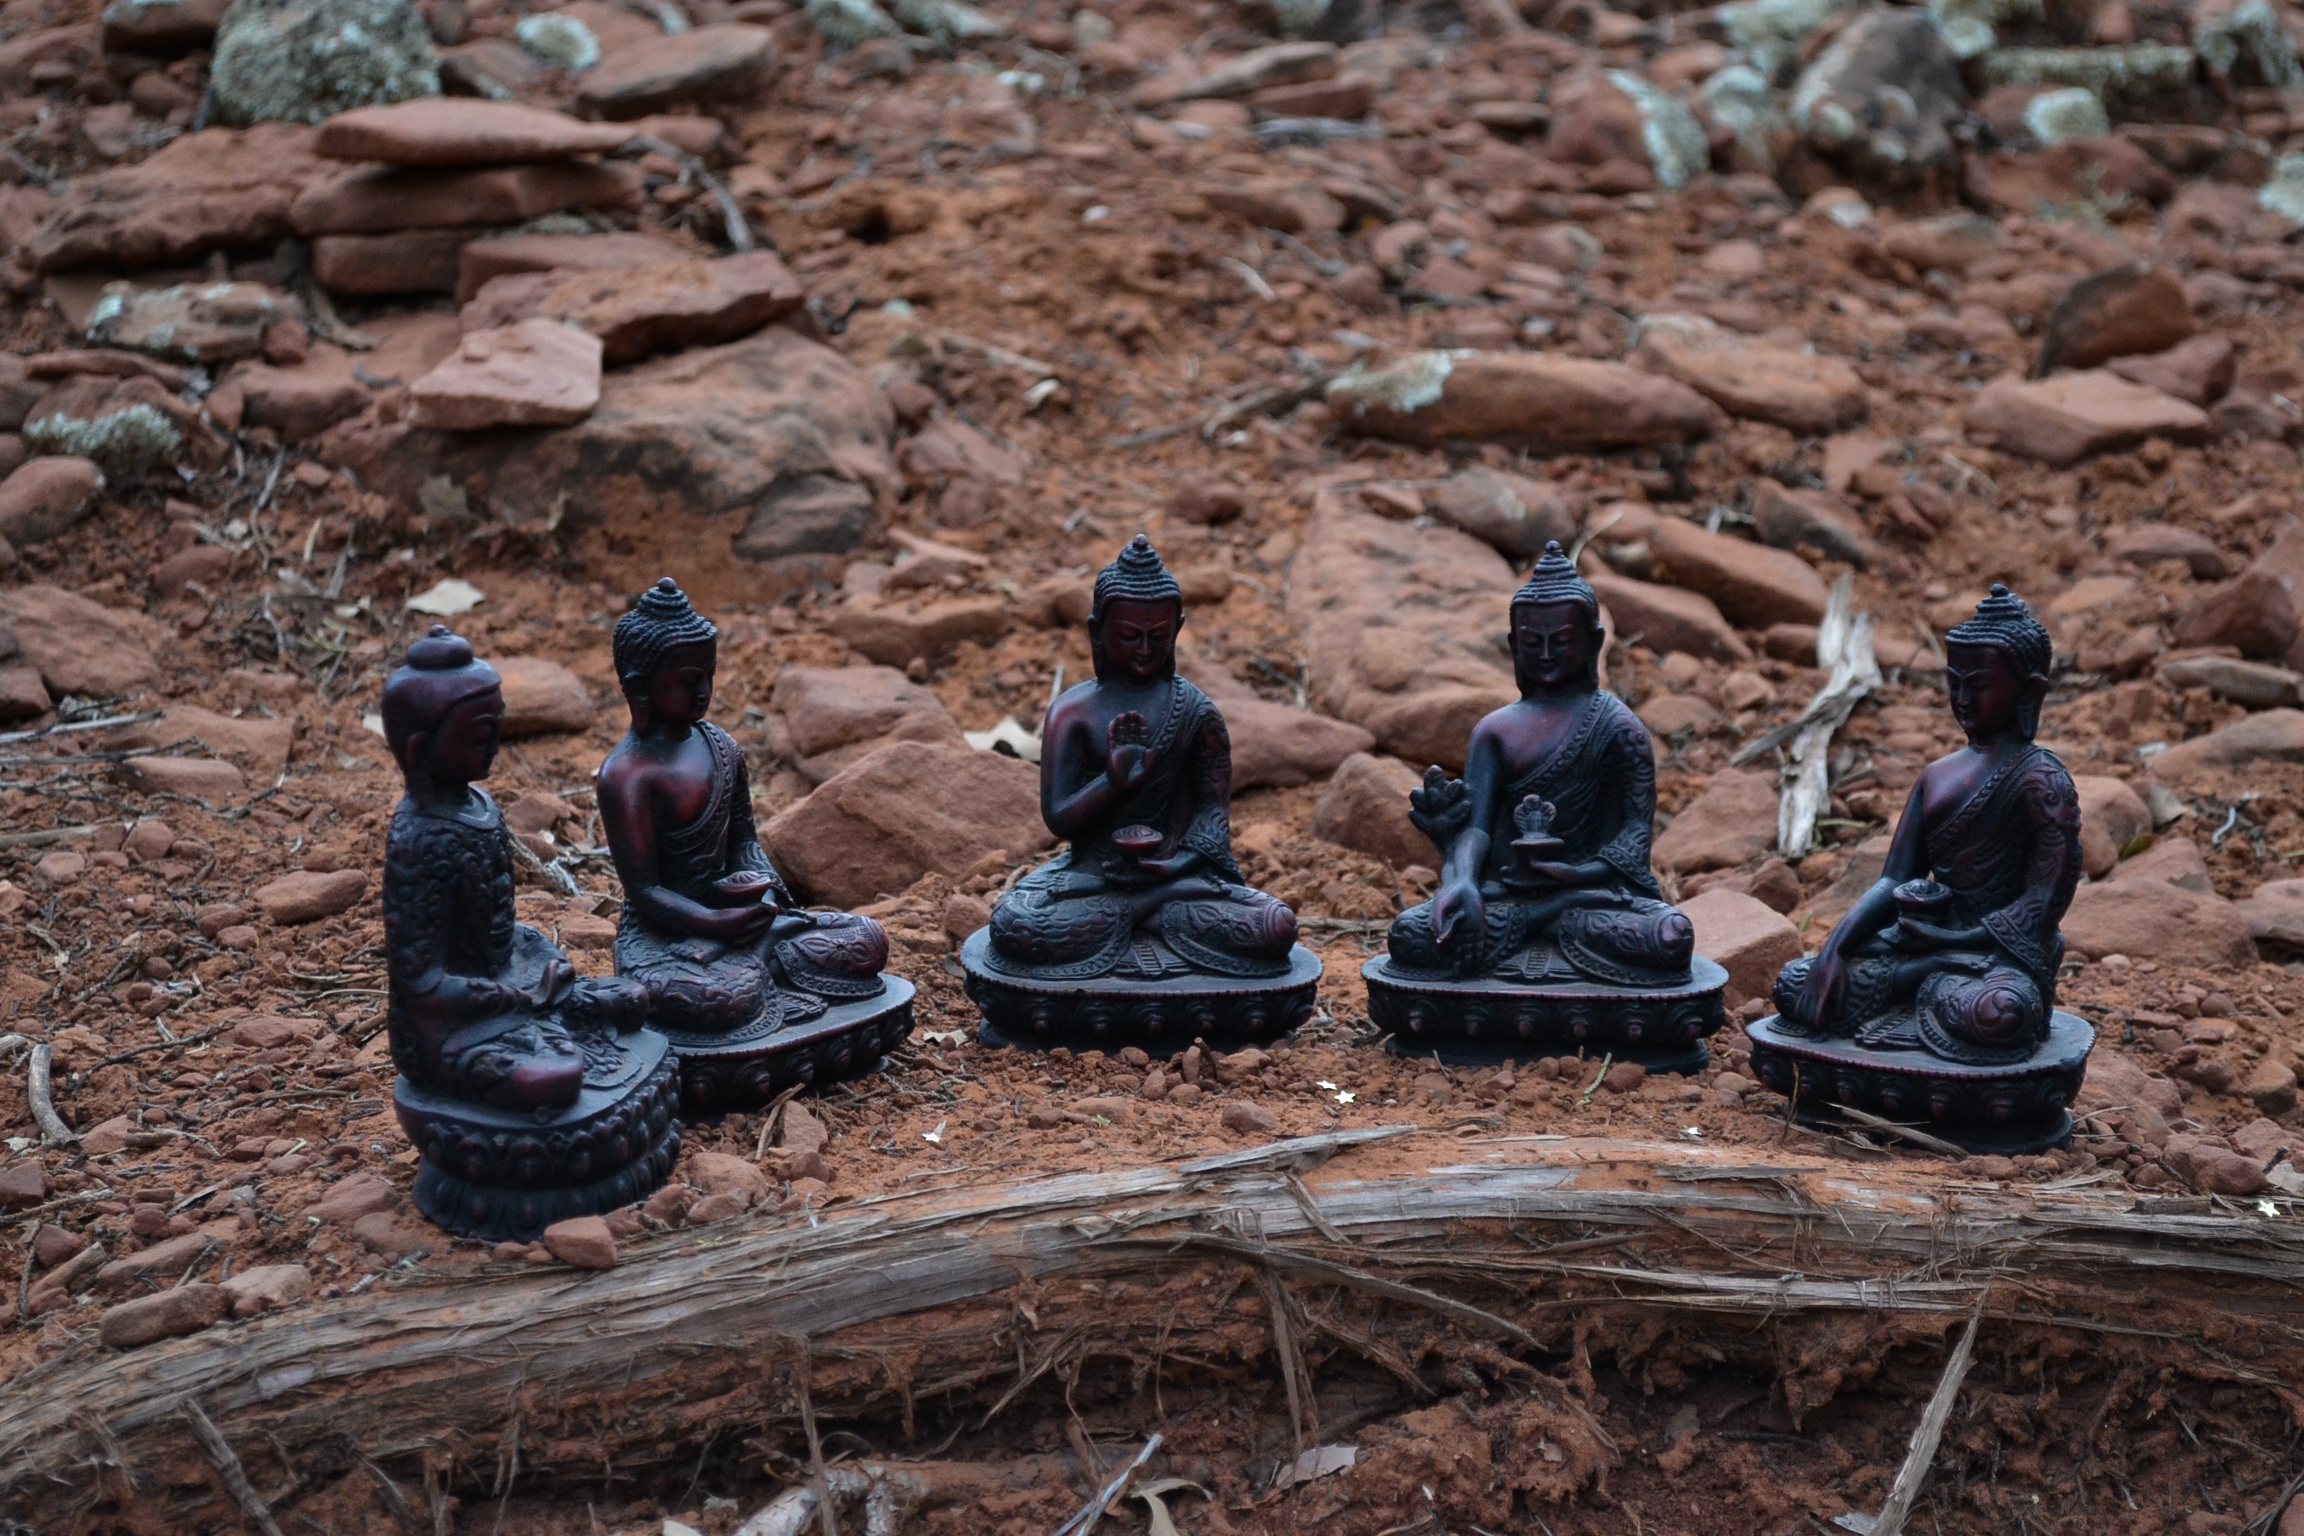
people, travel, mud, park, peace, buddhism, material, relaxation, temple, buddha, serenity, culture, sedona, az, buddhist temple, buddhist figurines, sedona arizona